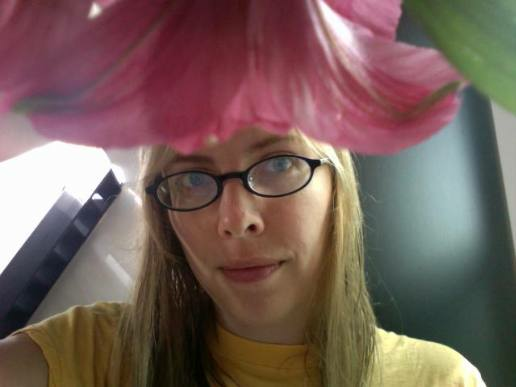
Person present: Yes